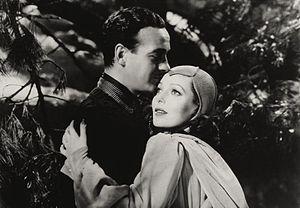
Divorcé malgré lui est un film américain réalisé par Tay Garnett, sorti en 1939.